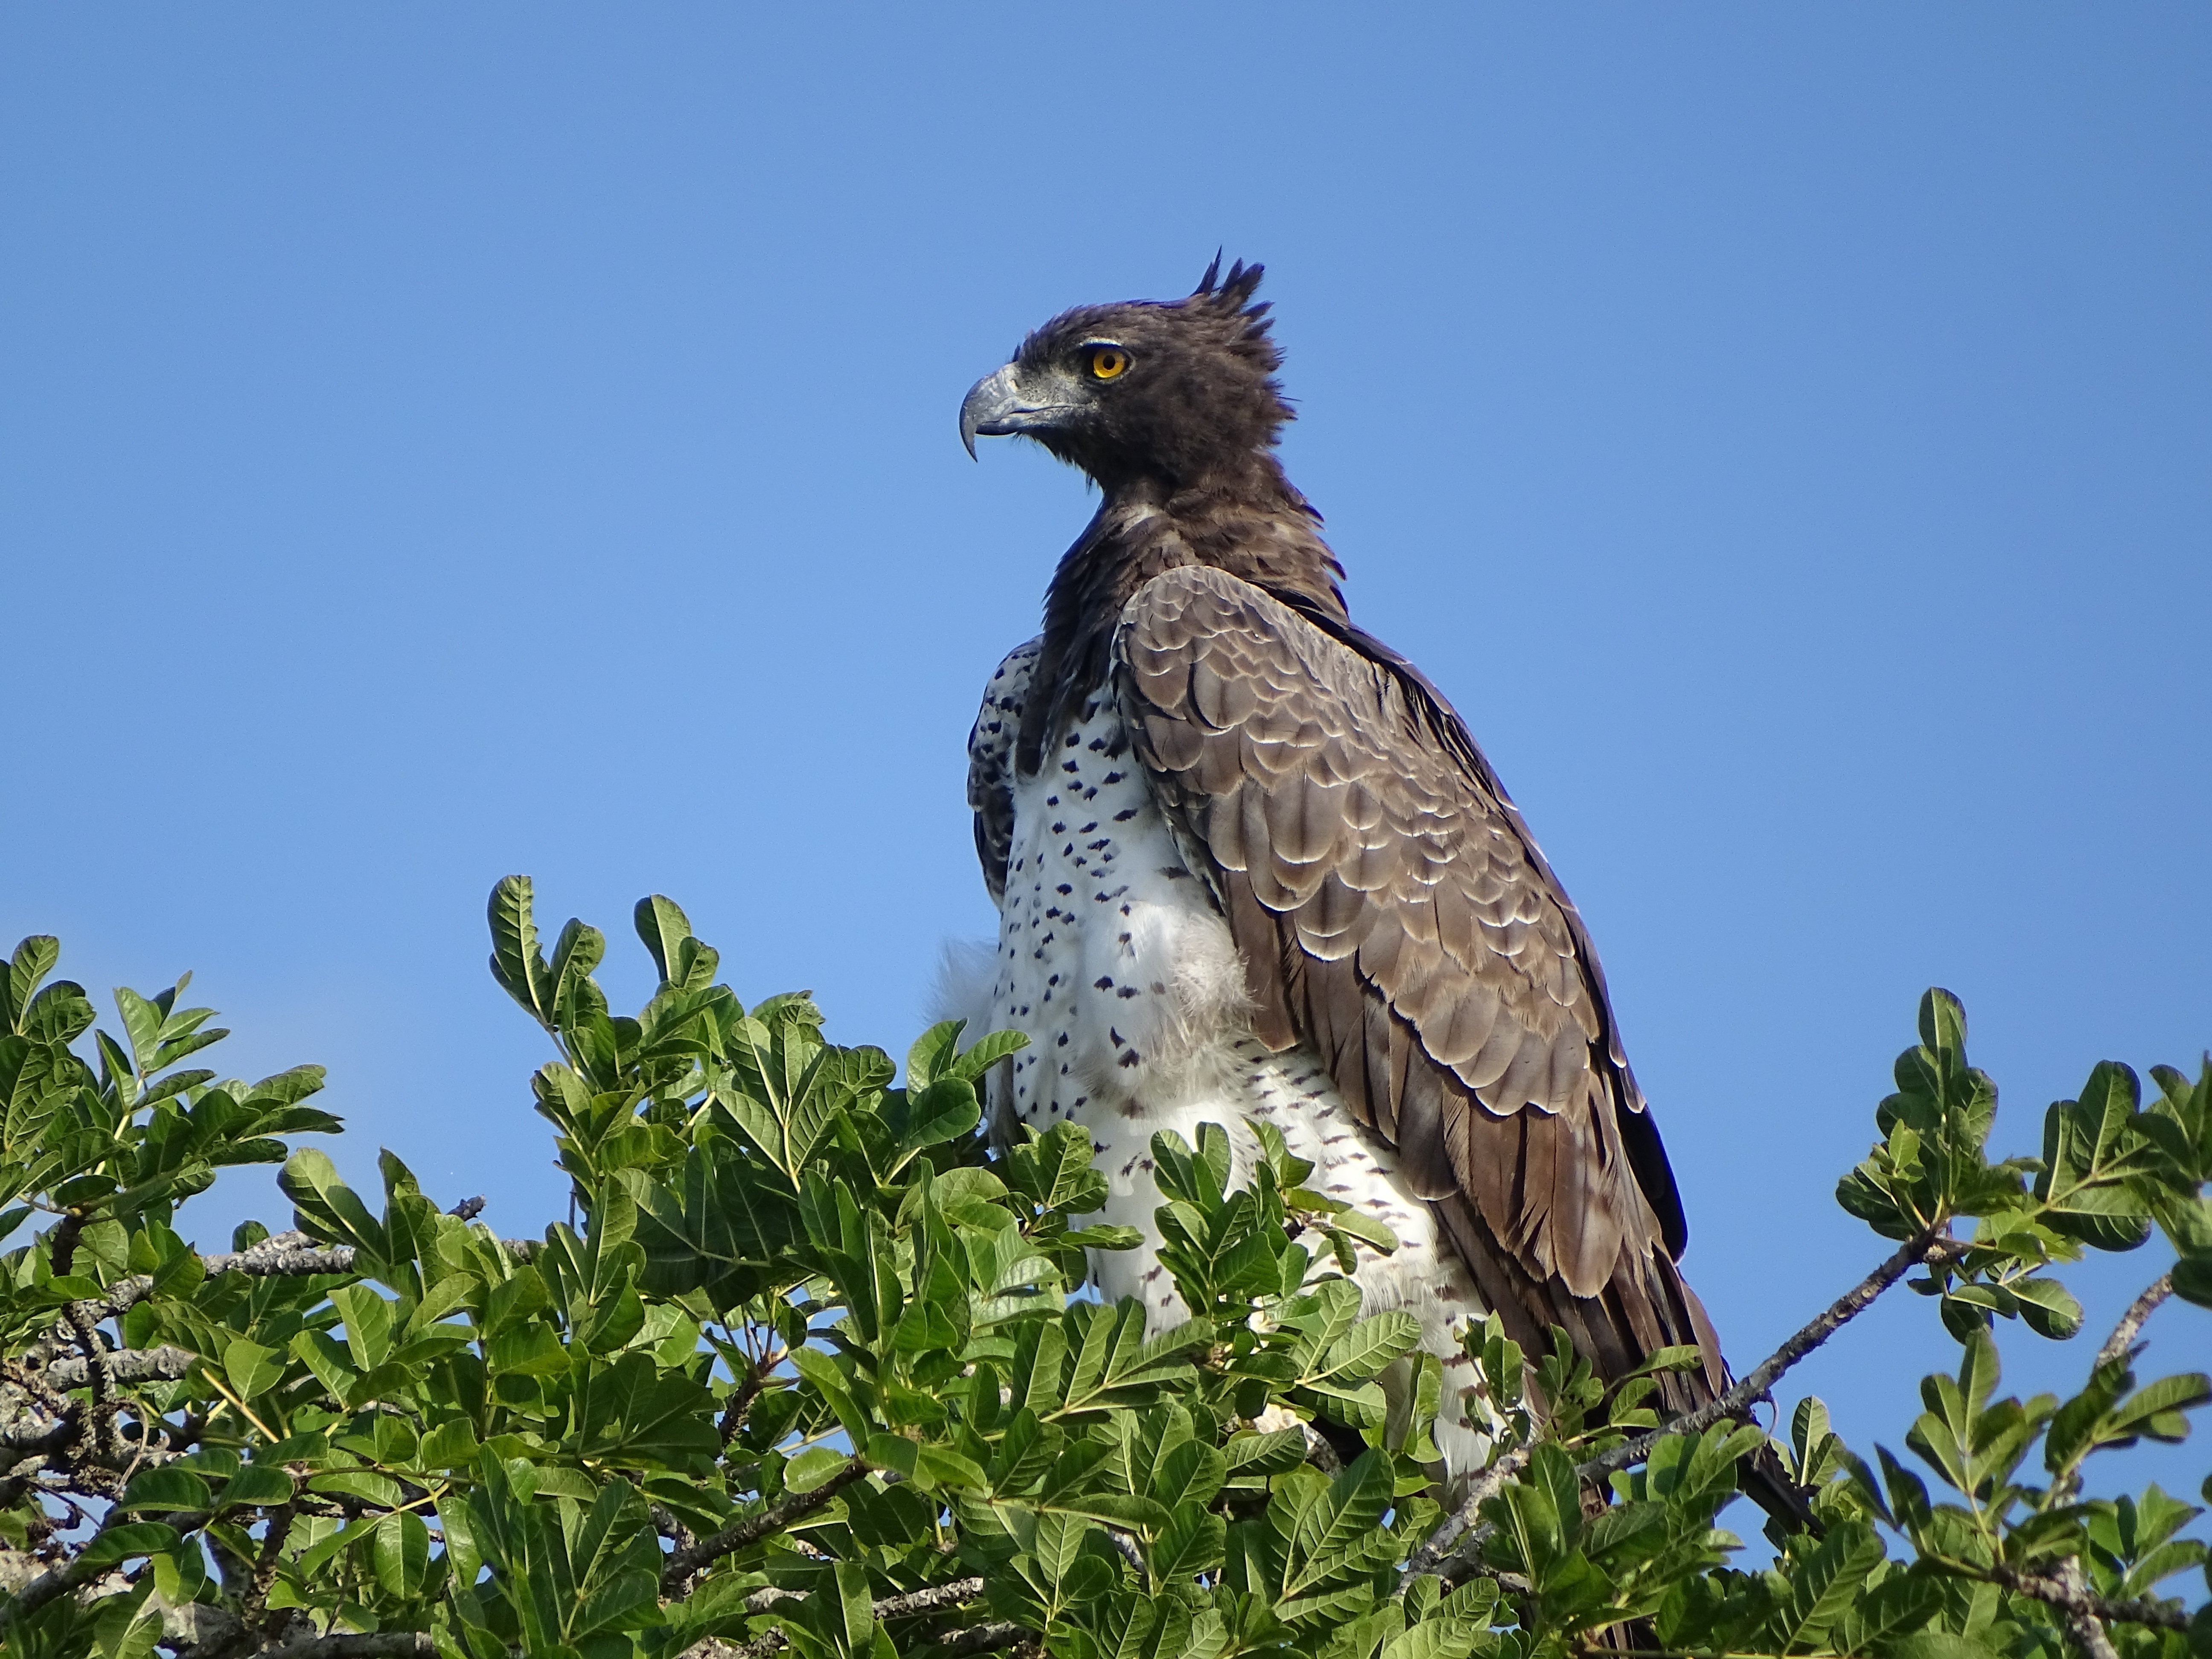
bird, wildlife, beak, eagle, hawk, fauna, bird of prey, vertebrate, falcon, buzzard, south africa, adler, martial eagle